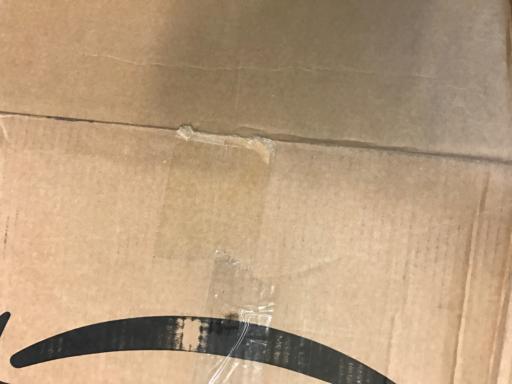
Waste category: cardboard